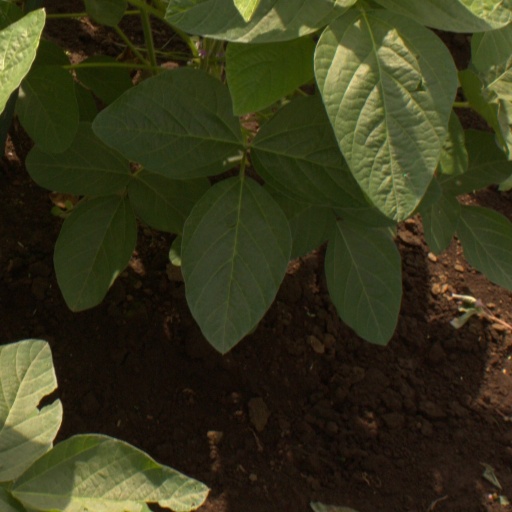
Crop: soybean